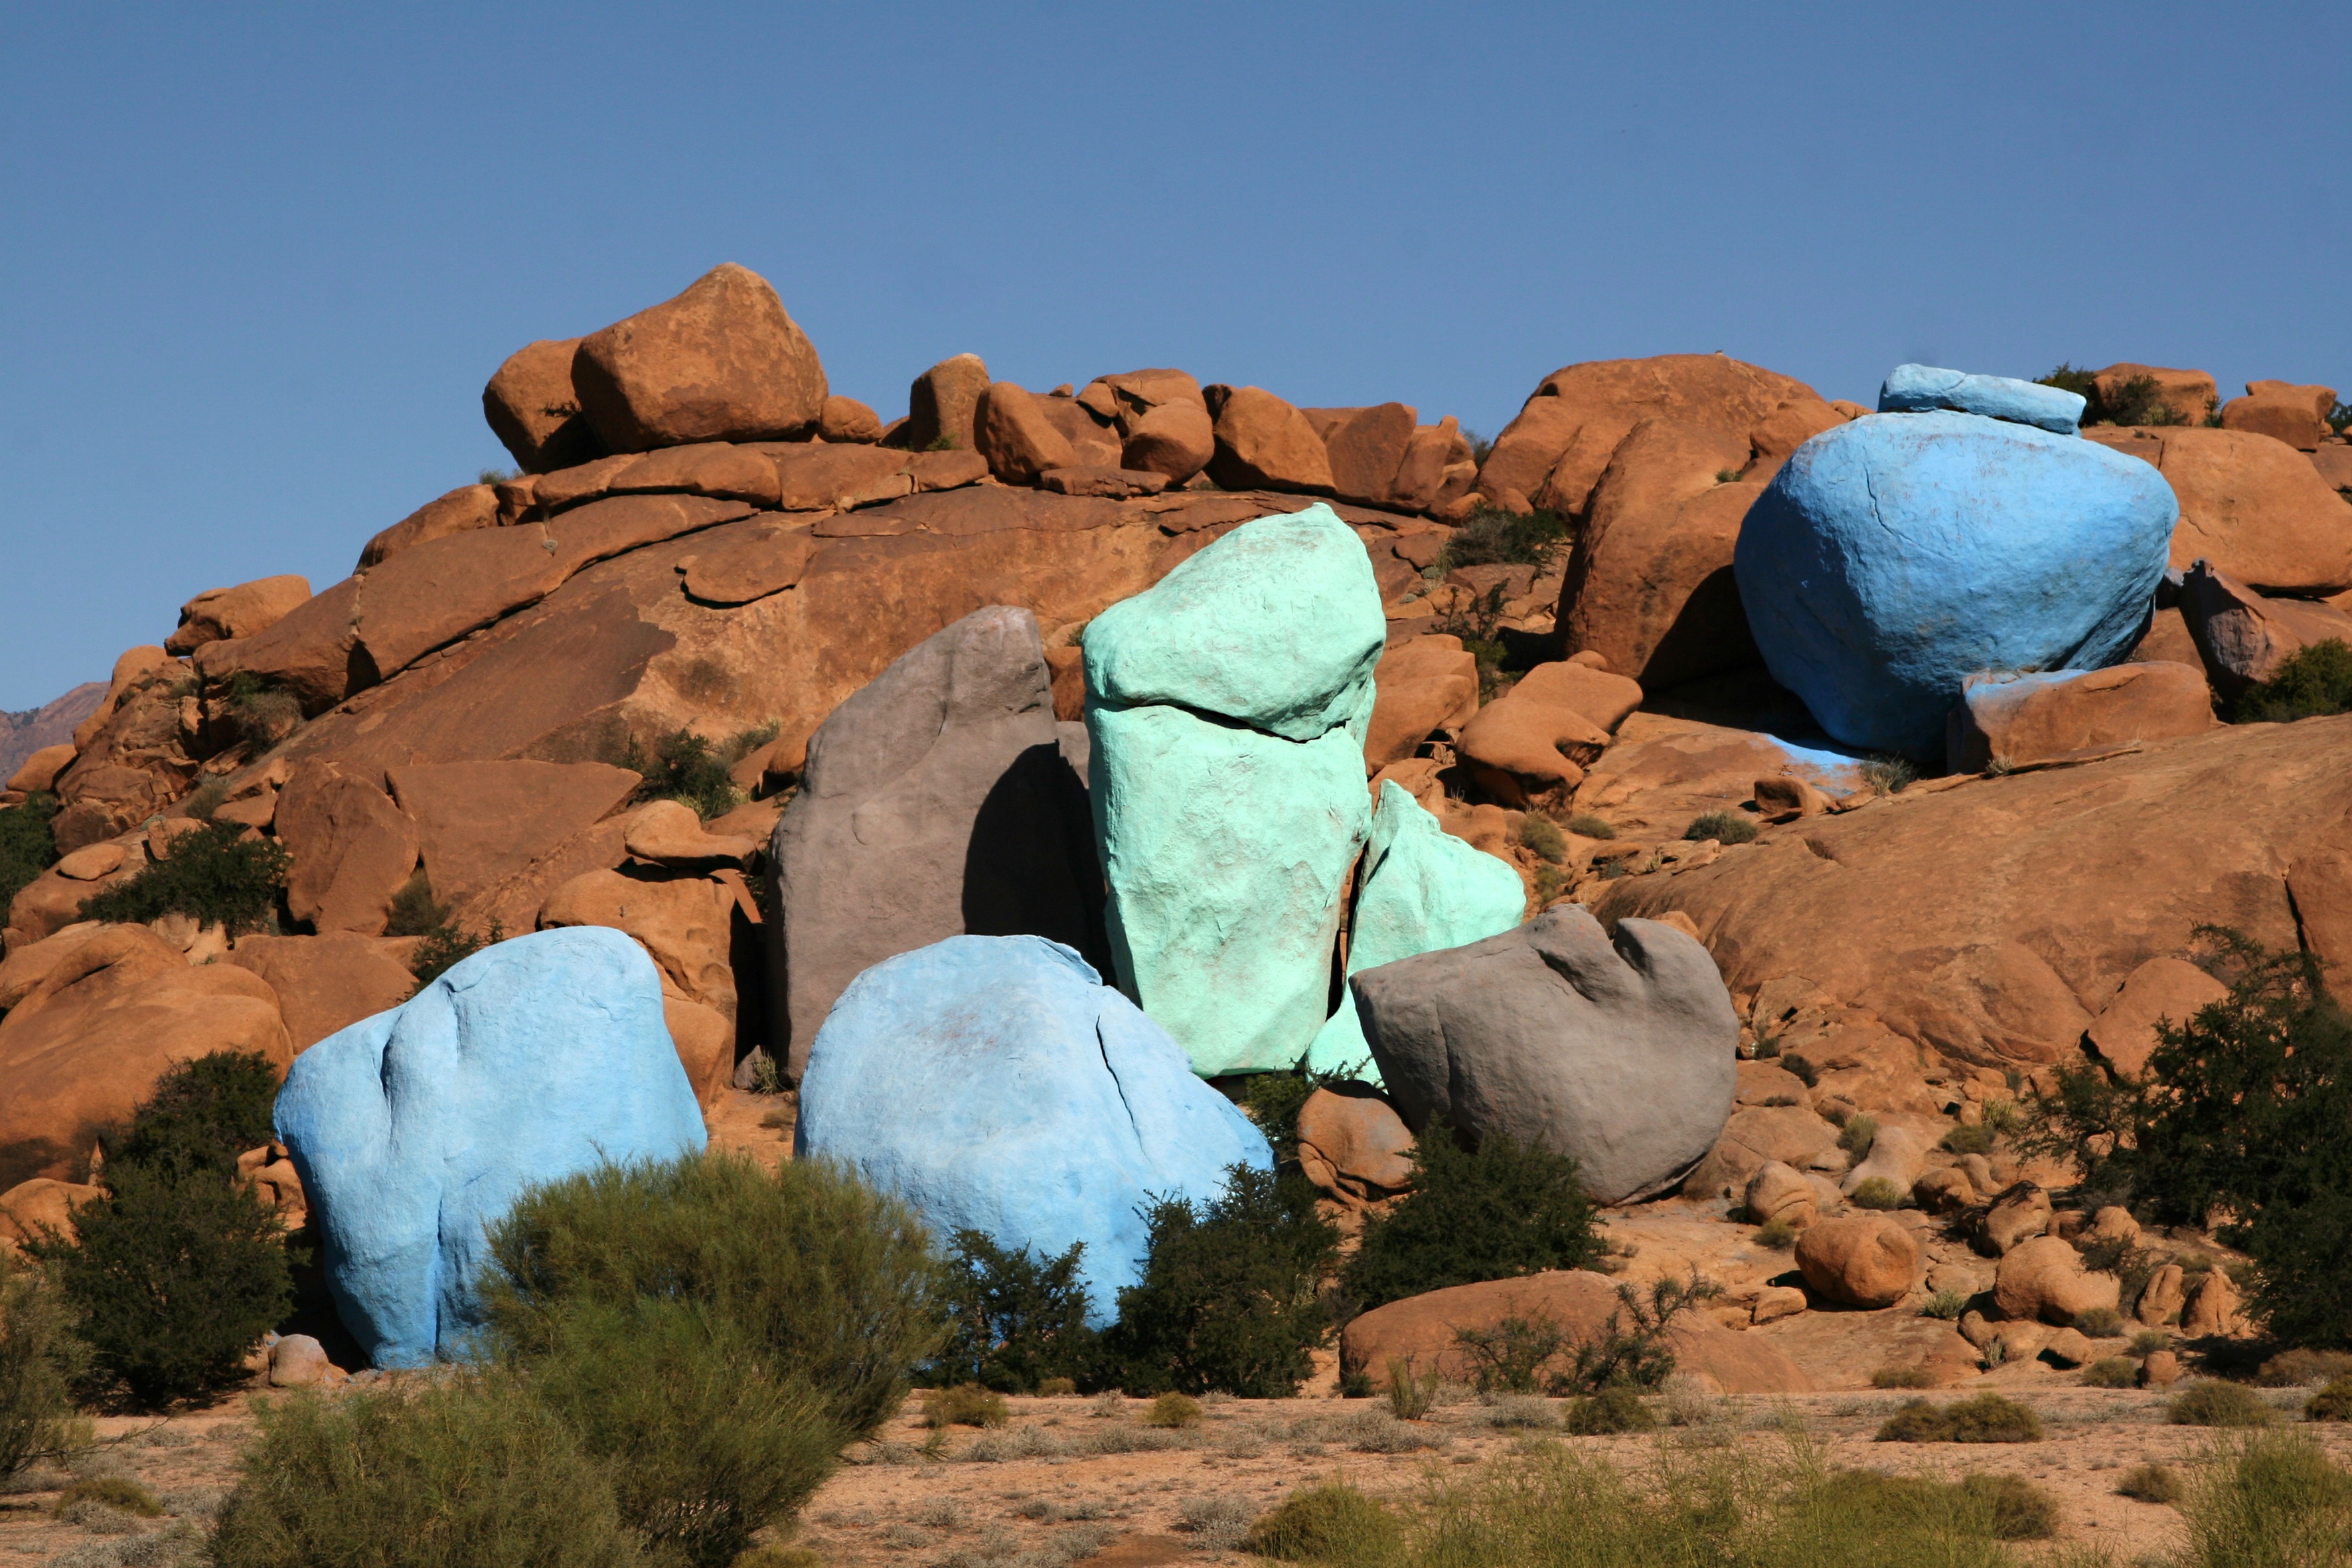
landscape, rock, wilderness, valley, formation, arch, material, geology, boulder, wadi, natural environment